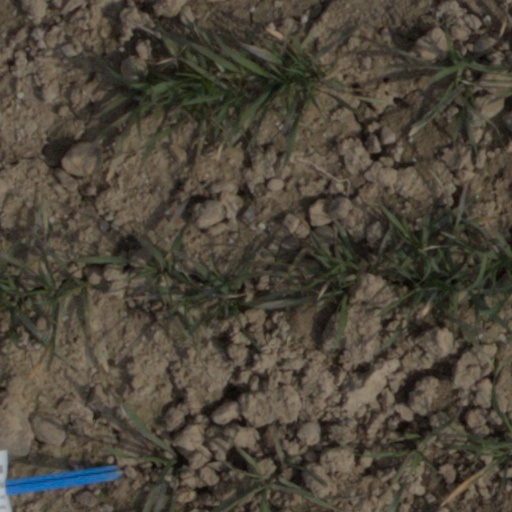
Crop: wheat